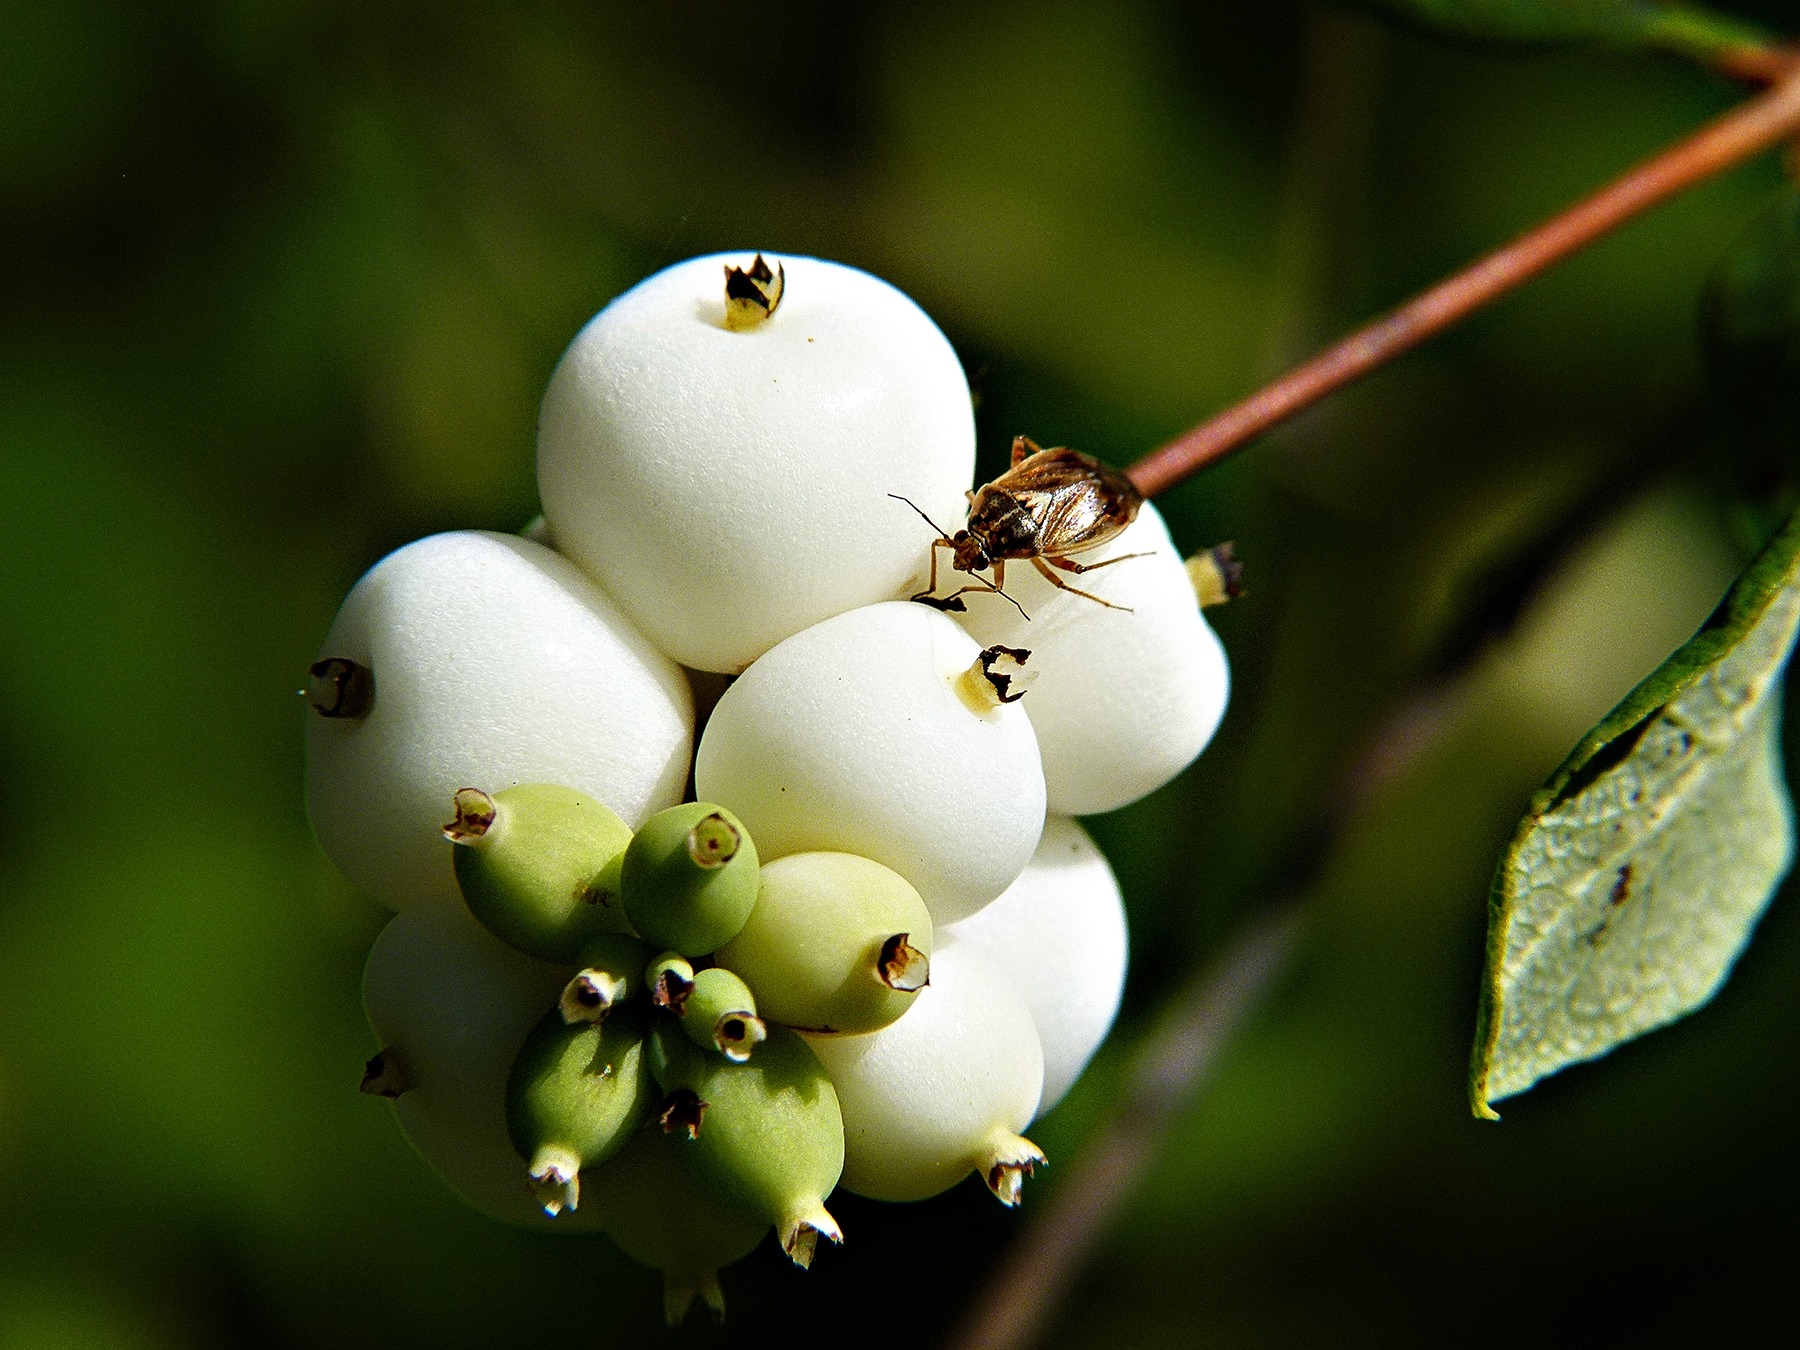
tree, nature, forest, branch, blossom, plant, photography, meadow, leaf, flower, green, produce, insect, macro, bug, botany, flora, fauna, invertebrate, wildflower, close up, shrub, macro photography, common snowberry, symphoricarpas albus, toy torpedo, cap bomb